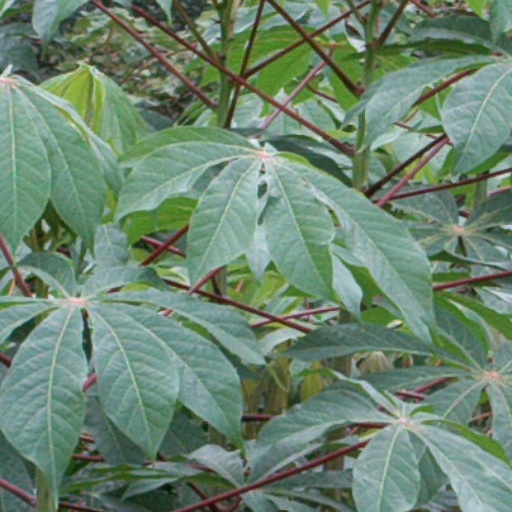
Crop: cassava